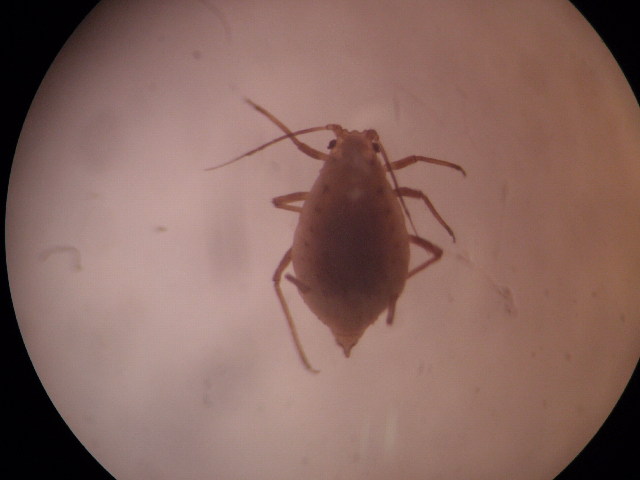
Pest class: bird_cherry_oat_aphid